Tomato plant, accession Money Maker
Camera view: vertical (180 deg); turntable rotation: 270 degrees
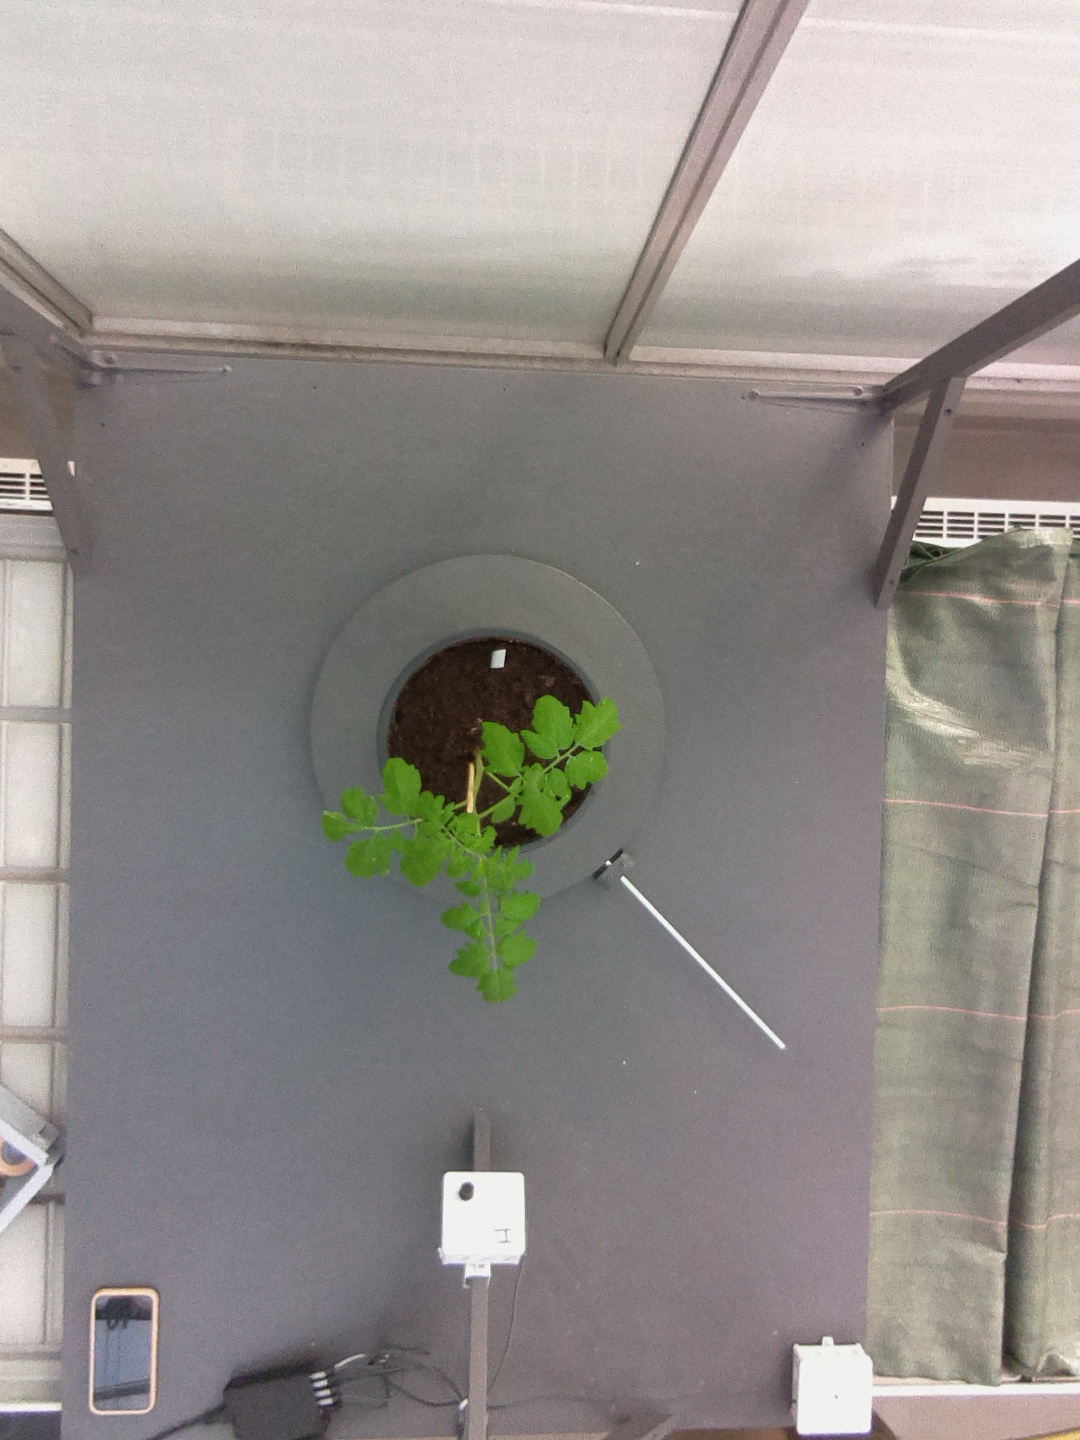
BBCH growth stage 13: 6 of true leaves visible